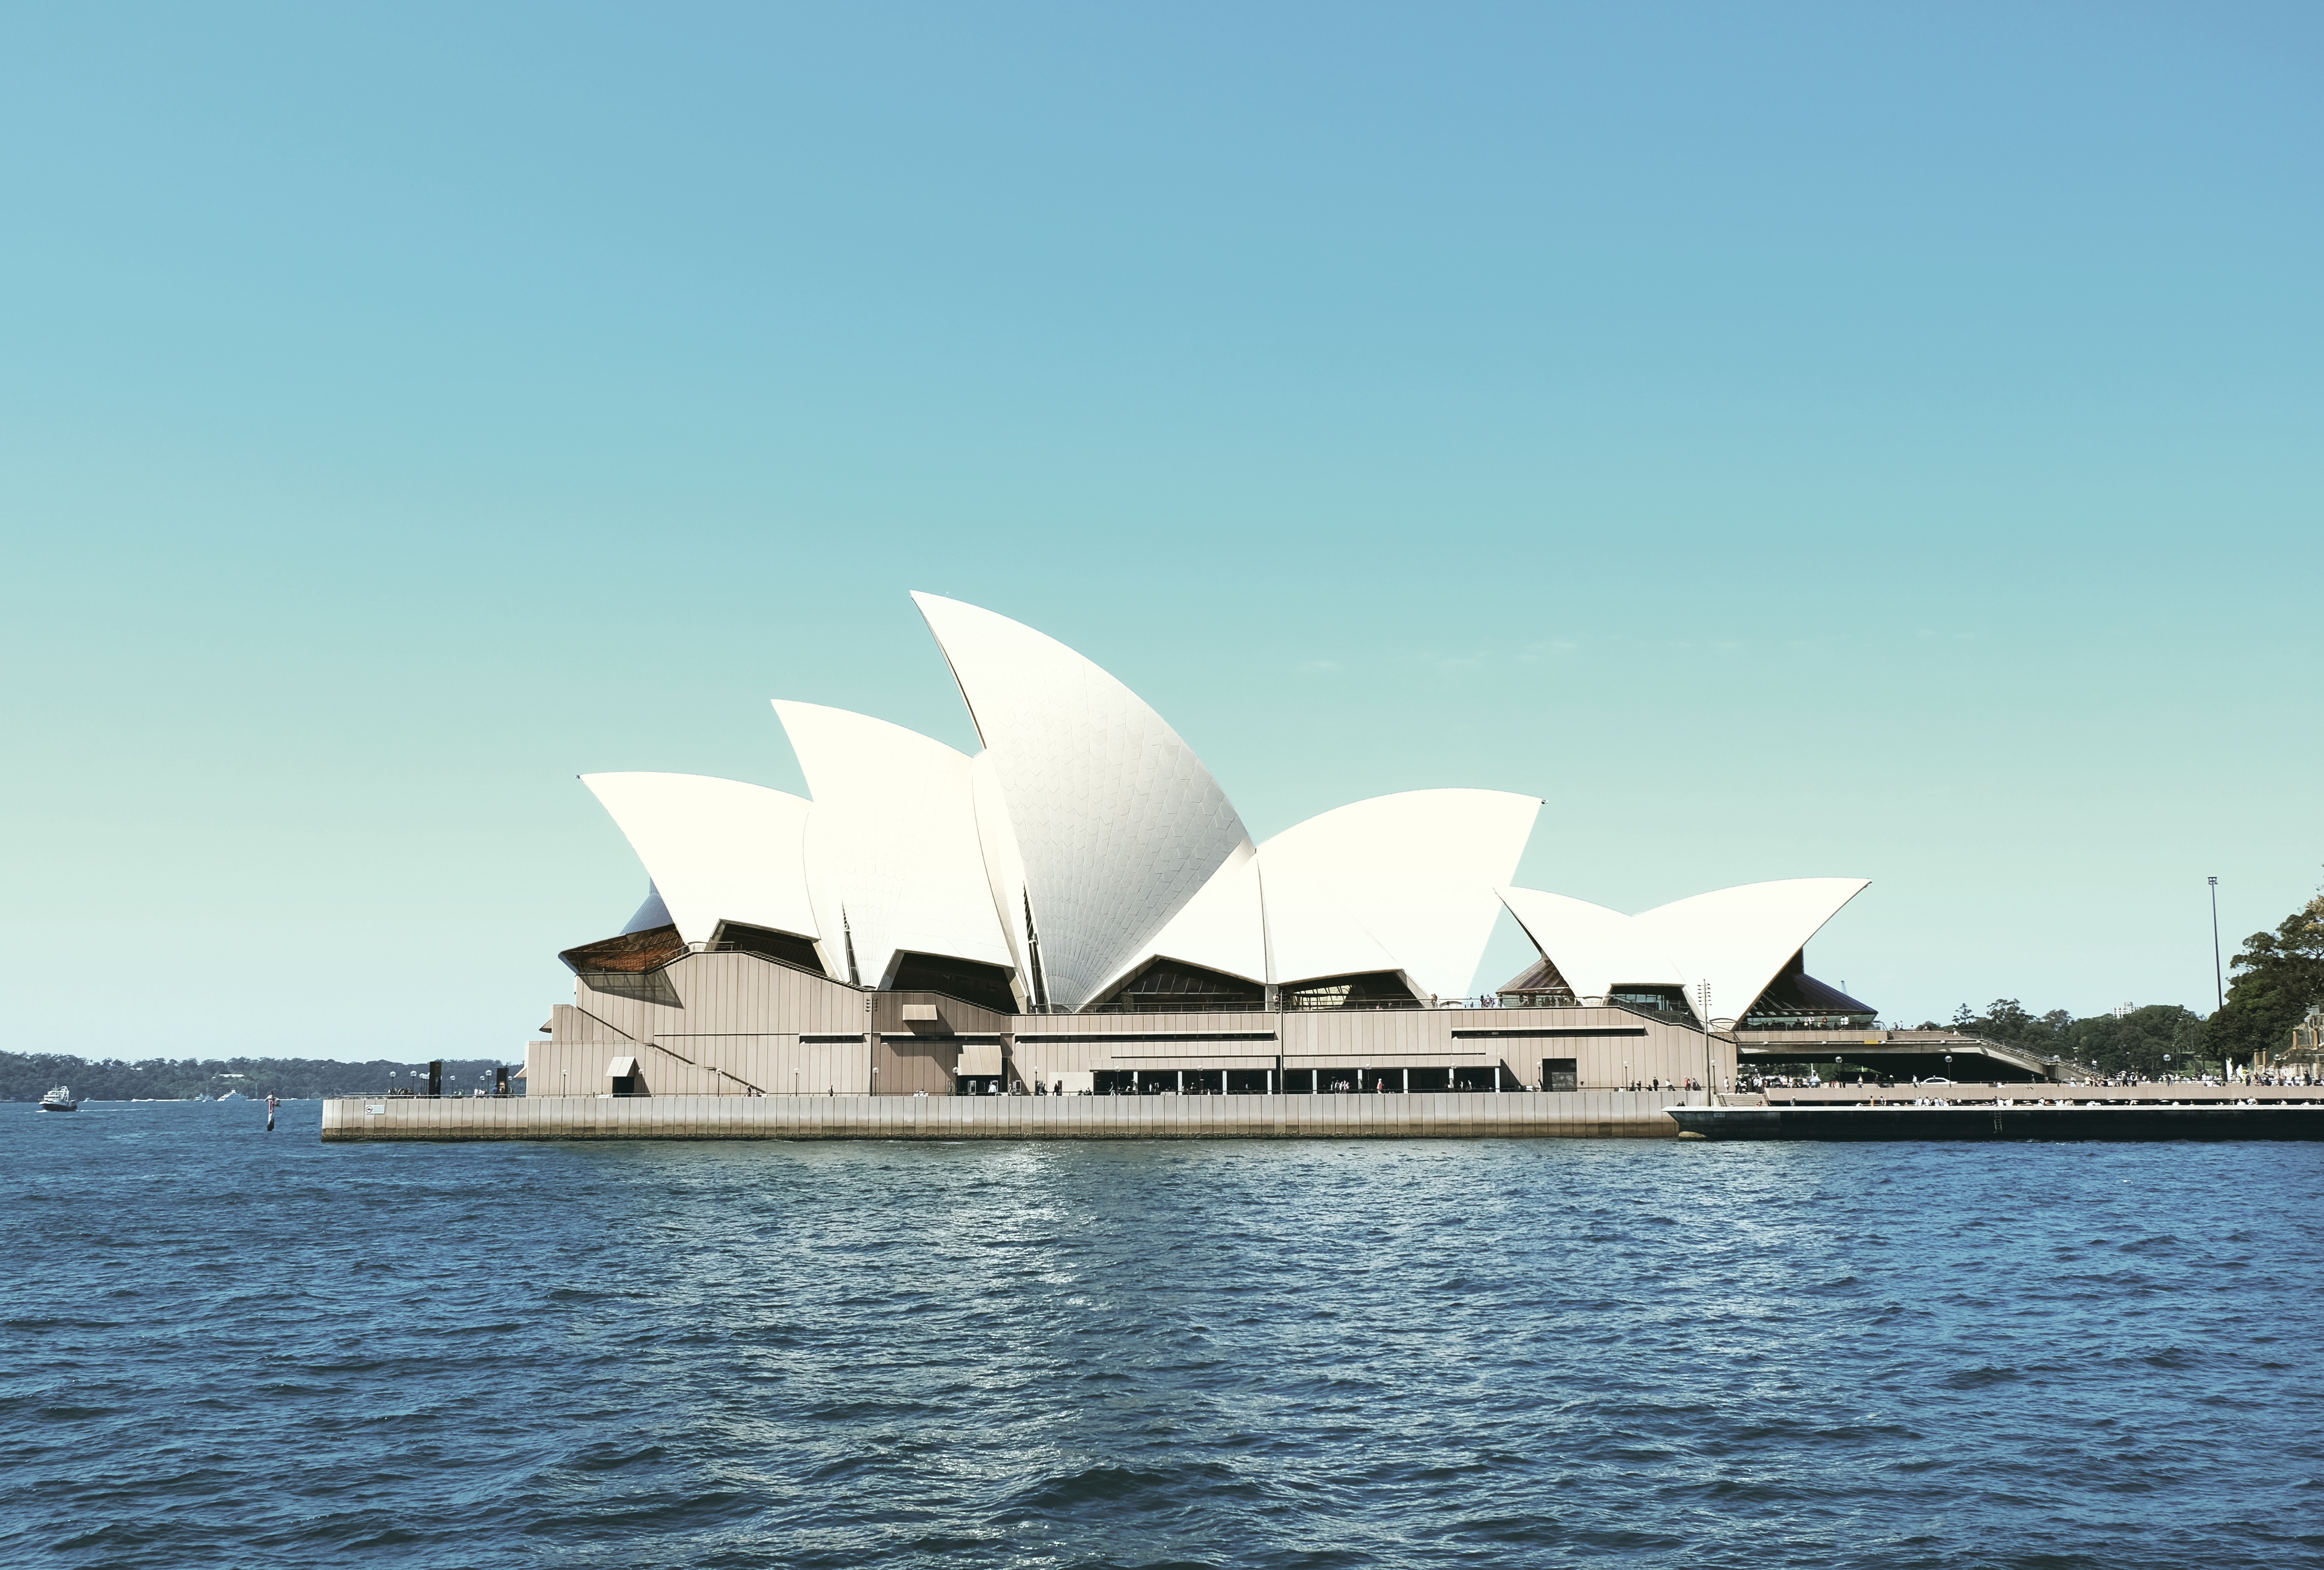
sea, boat, vehicle, yacht, sailboat, boating, sail, watercraft, sailing ship, luxury yacht